Rationalism (architecture)

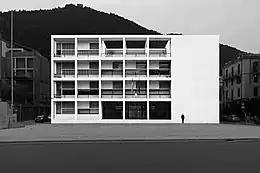
The former Casa del Fascio in Como, Italy, designed by Giuseppe Terragni.

Architects such as Henri Labrouste and Auguste Perret incorporated the virtues of structural rationalism throughout the 19th century in their buildings. By the early 20th century, architects such as Hendrik Petrus Berlage were exploring the idea that structure itself could create space without the need for decoration. This gave rise to modernism, which further explored this concept. More specifically, the Soviet Modernist group ASNOVA were known as 'the Rationalists'.